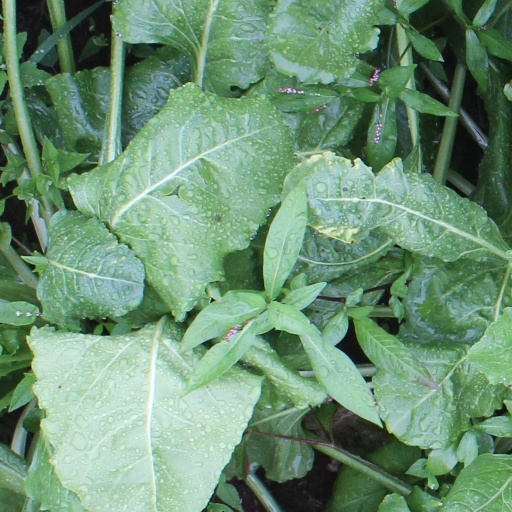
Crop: sugar beet